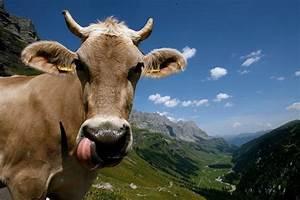
cow